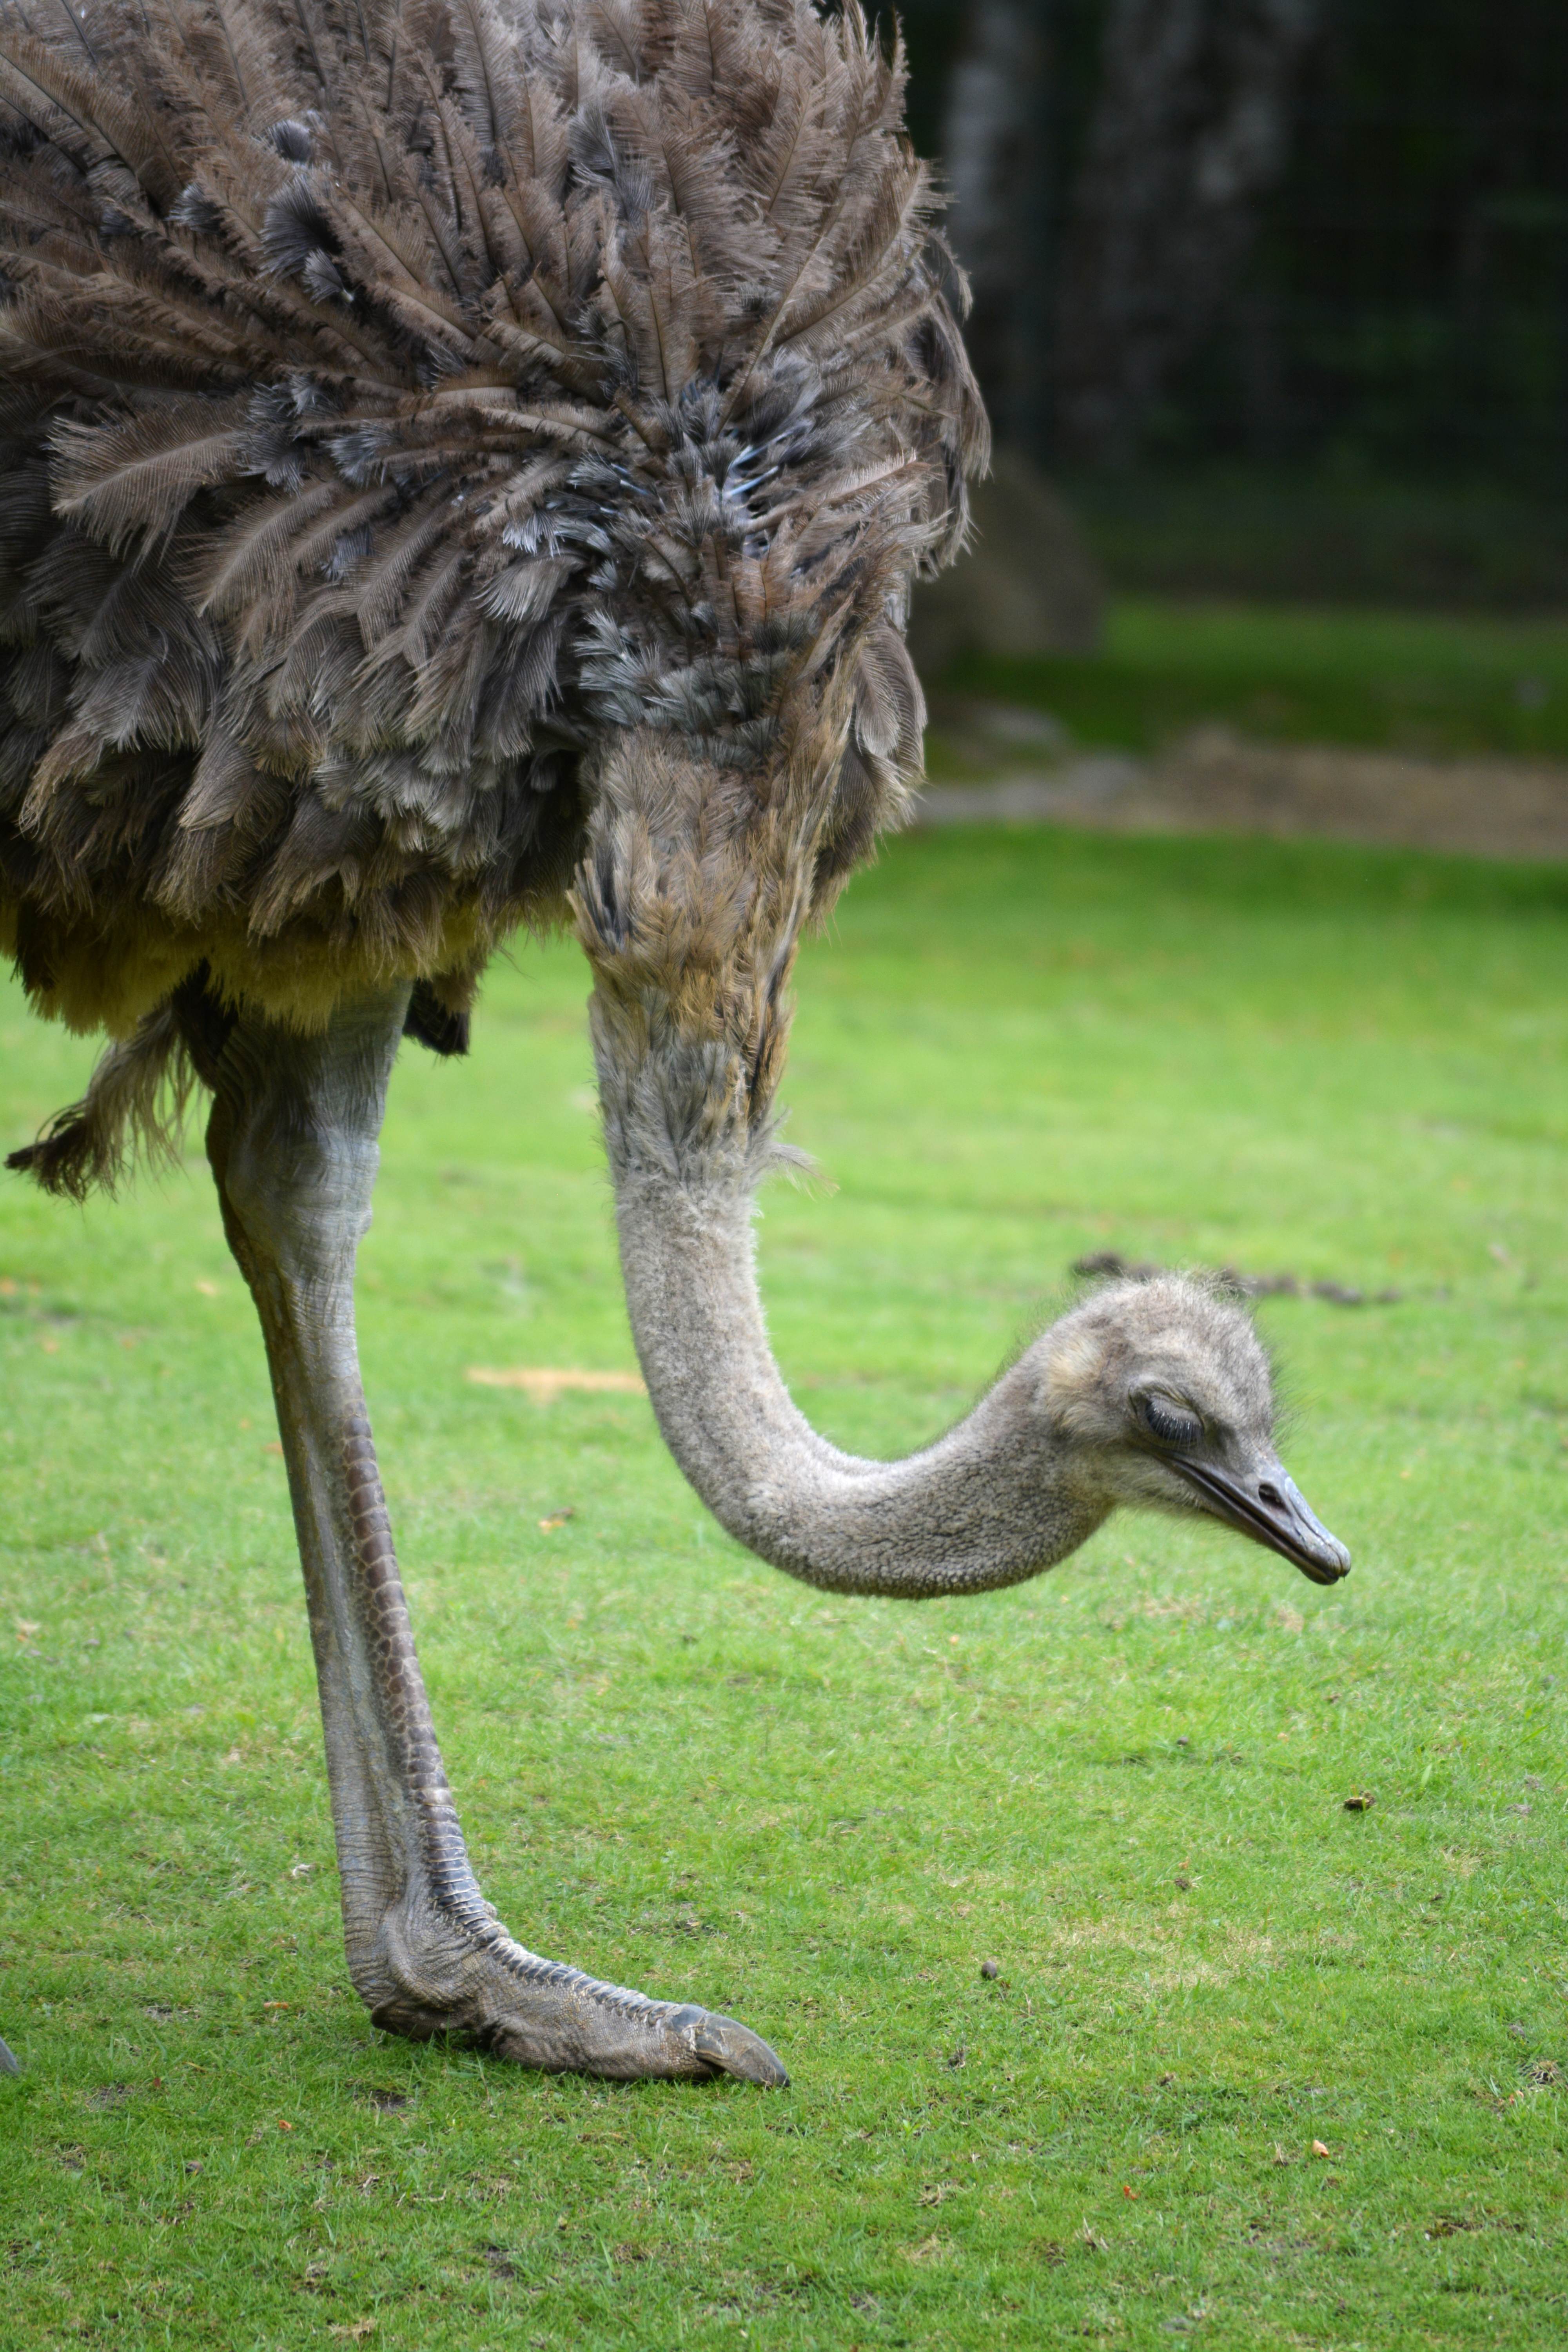
flightless bird, ostrich, vertebrate, ratite, bird, Greater rhea, emu, beak, wildlife, grass, terrestrial animal, zoo, plant, casuariiformes, grassland